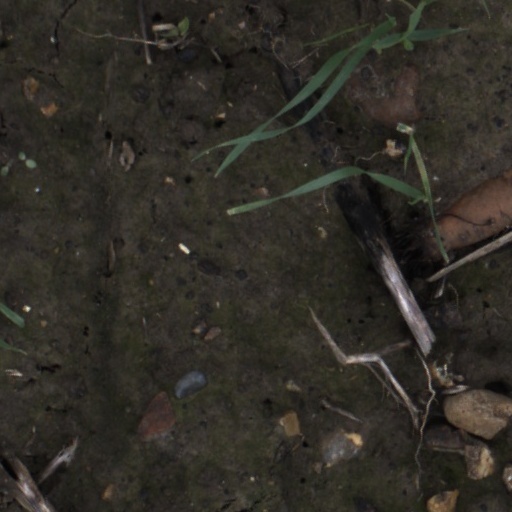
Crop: wheat